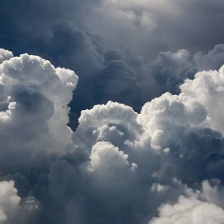
Cloud type: Cumulus